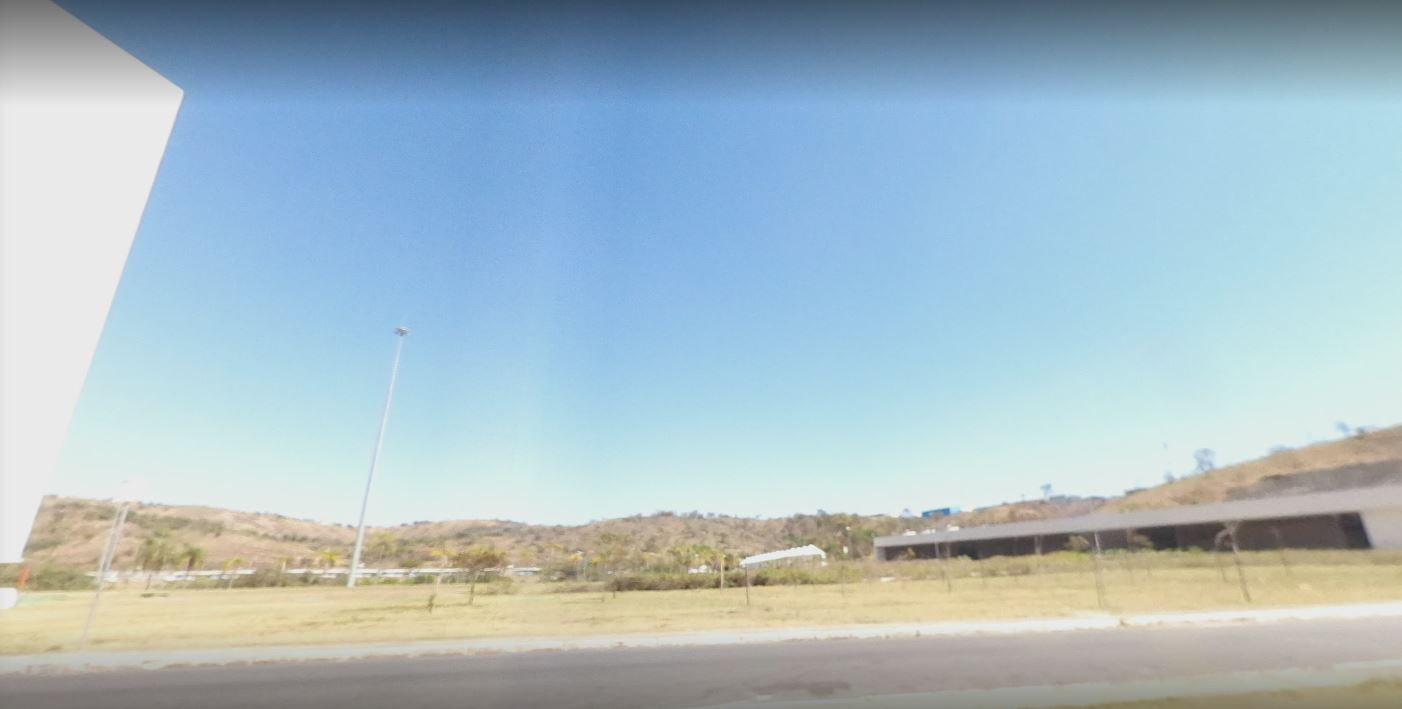
Fire: no
Smoke: no